Ksenia Afanasyeva

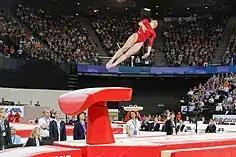
Afanasyeva on vault at the 2015 European Championships.

Afanasyeva competed at the Russian Championships in March, winning team and floor exercise gold, and placing fourth on vault.